Higher Education Commission (Pakistan)

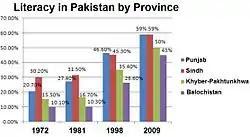
The literacy line graph in the four provinces.

In the 1960s, the financial policies and economic programs introduced by President of Pakistan Ayub Khan greatly emphasized to importance of higher education in the country. A significant proportion of the budget was actually spent to promote higher education efforts in the country. Thesis written by Usman Ali Isani pointed out that 912 million rupees were spent annually for the fiscal period of 1960–65 in a joint collaboration led by Ministry of Finance, Ministry of Federal Education and Professional Training (the then called Ministry of Education), University Grants Commission and Planning Commission. Colleges were transformed into full-scale research universities and special research institutes were established in all over the country. According to the calculations performed by the Statistics Division and published by Isani, around 430,000 students were enrolled in different universities to pursue their higher education over the fiscal period of 1960–65. From 1965 to 1971, the government spent 173.8 million rupees on the education sector as opposed to actual allocations of ₨. 278.6 million.